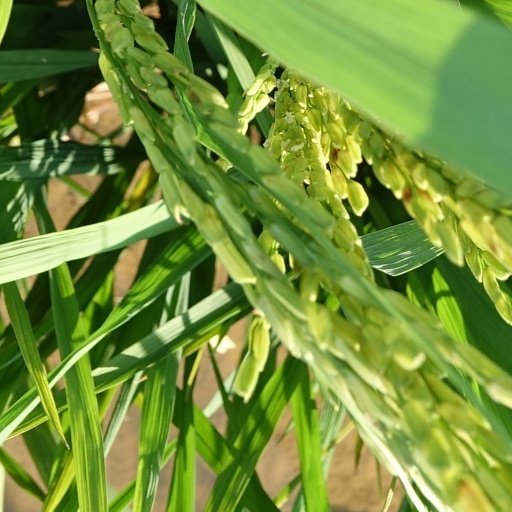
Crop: rice